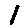
Label: 1